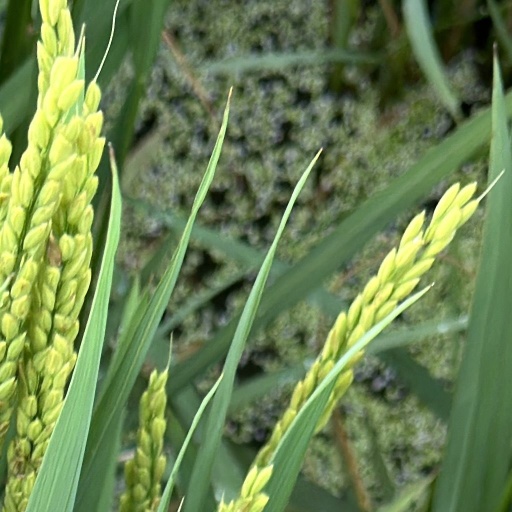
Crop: rice